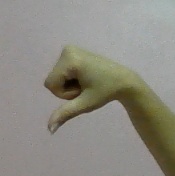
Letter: waw